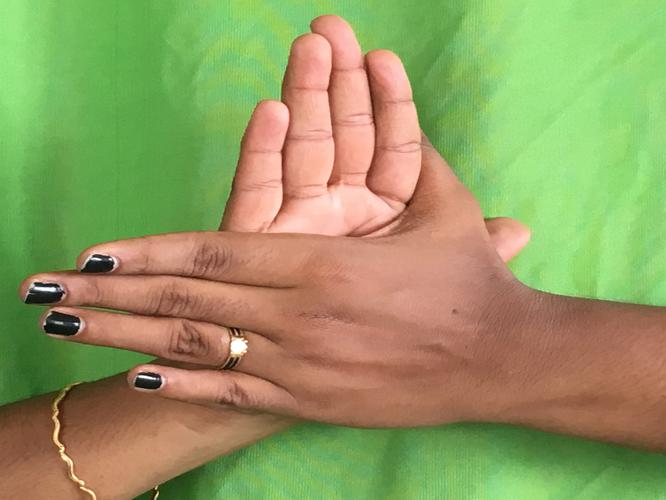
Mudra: Chakra
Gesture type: double_hand